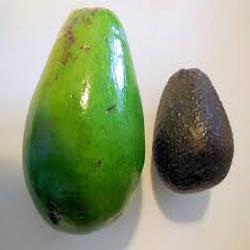
Label: Avocado